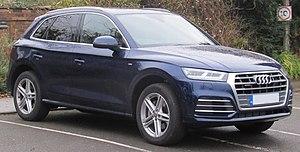
L'Audi Q5 est un SUV compact développé par le constructeur automobile allemand Audi depuis 2008.
Audi AG est un constructeur d'automobiles, sportives et de luxe allemand, filiale du groupe Volkswagen appelé VAG qui détient la marque à 99,55 %. Le siège social se situe à Ingolstadt en Bavière. Implanté dans 55 pays du monde, Audi est présent sur la plupart des segments du marché des véhicules particuliers, y compris sur celui des sportives de prestiges grâce à ses deux filiales que sont Lamborghini et Audi Sport. En 2012, l’entreprise a vendu 1 524 635 véhicules, un record depuis sa création en 1909, et se classe parmi les constructeurs les plus rentables.
Un SUV, parfois appelé VUS est un véhicule bicorps, pouvant posséder des capacités tout-terrain ou de remorquage.